Mission Point Resort

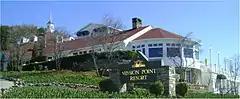

Mission Point Resort is a summer resort hotel located on Mackinac Island, an island in the Straits of Mackinac between the US state of Michigan's Upper and Lower peninsulas. It is located on the southeastern shoreline of the island, also called Mission Point.